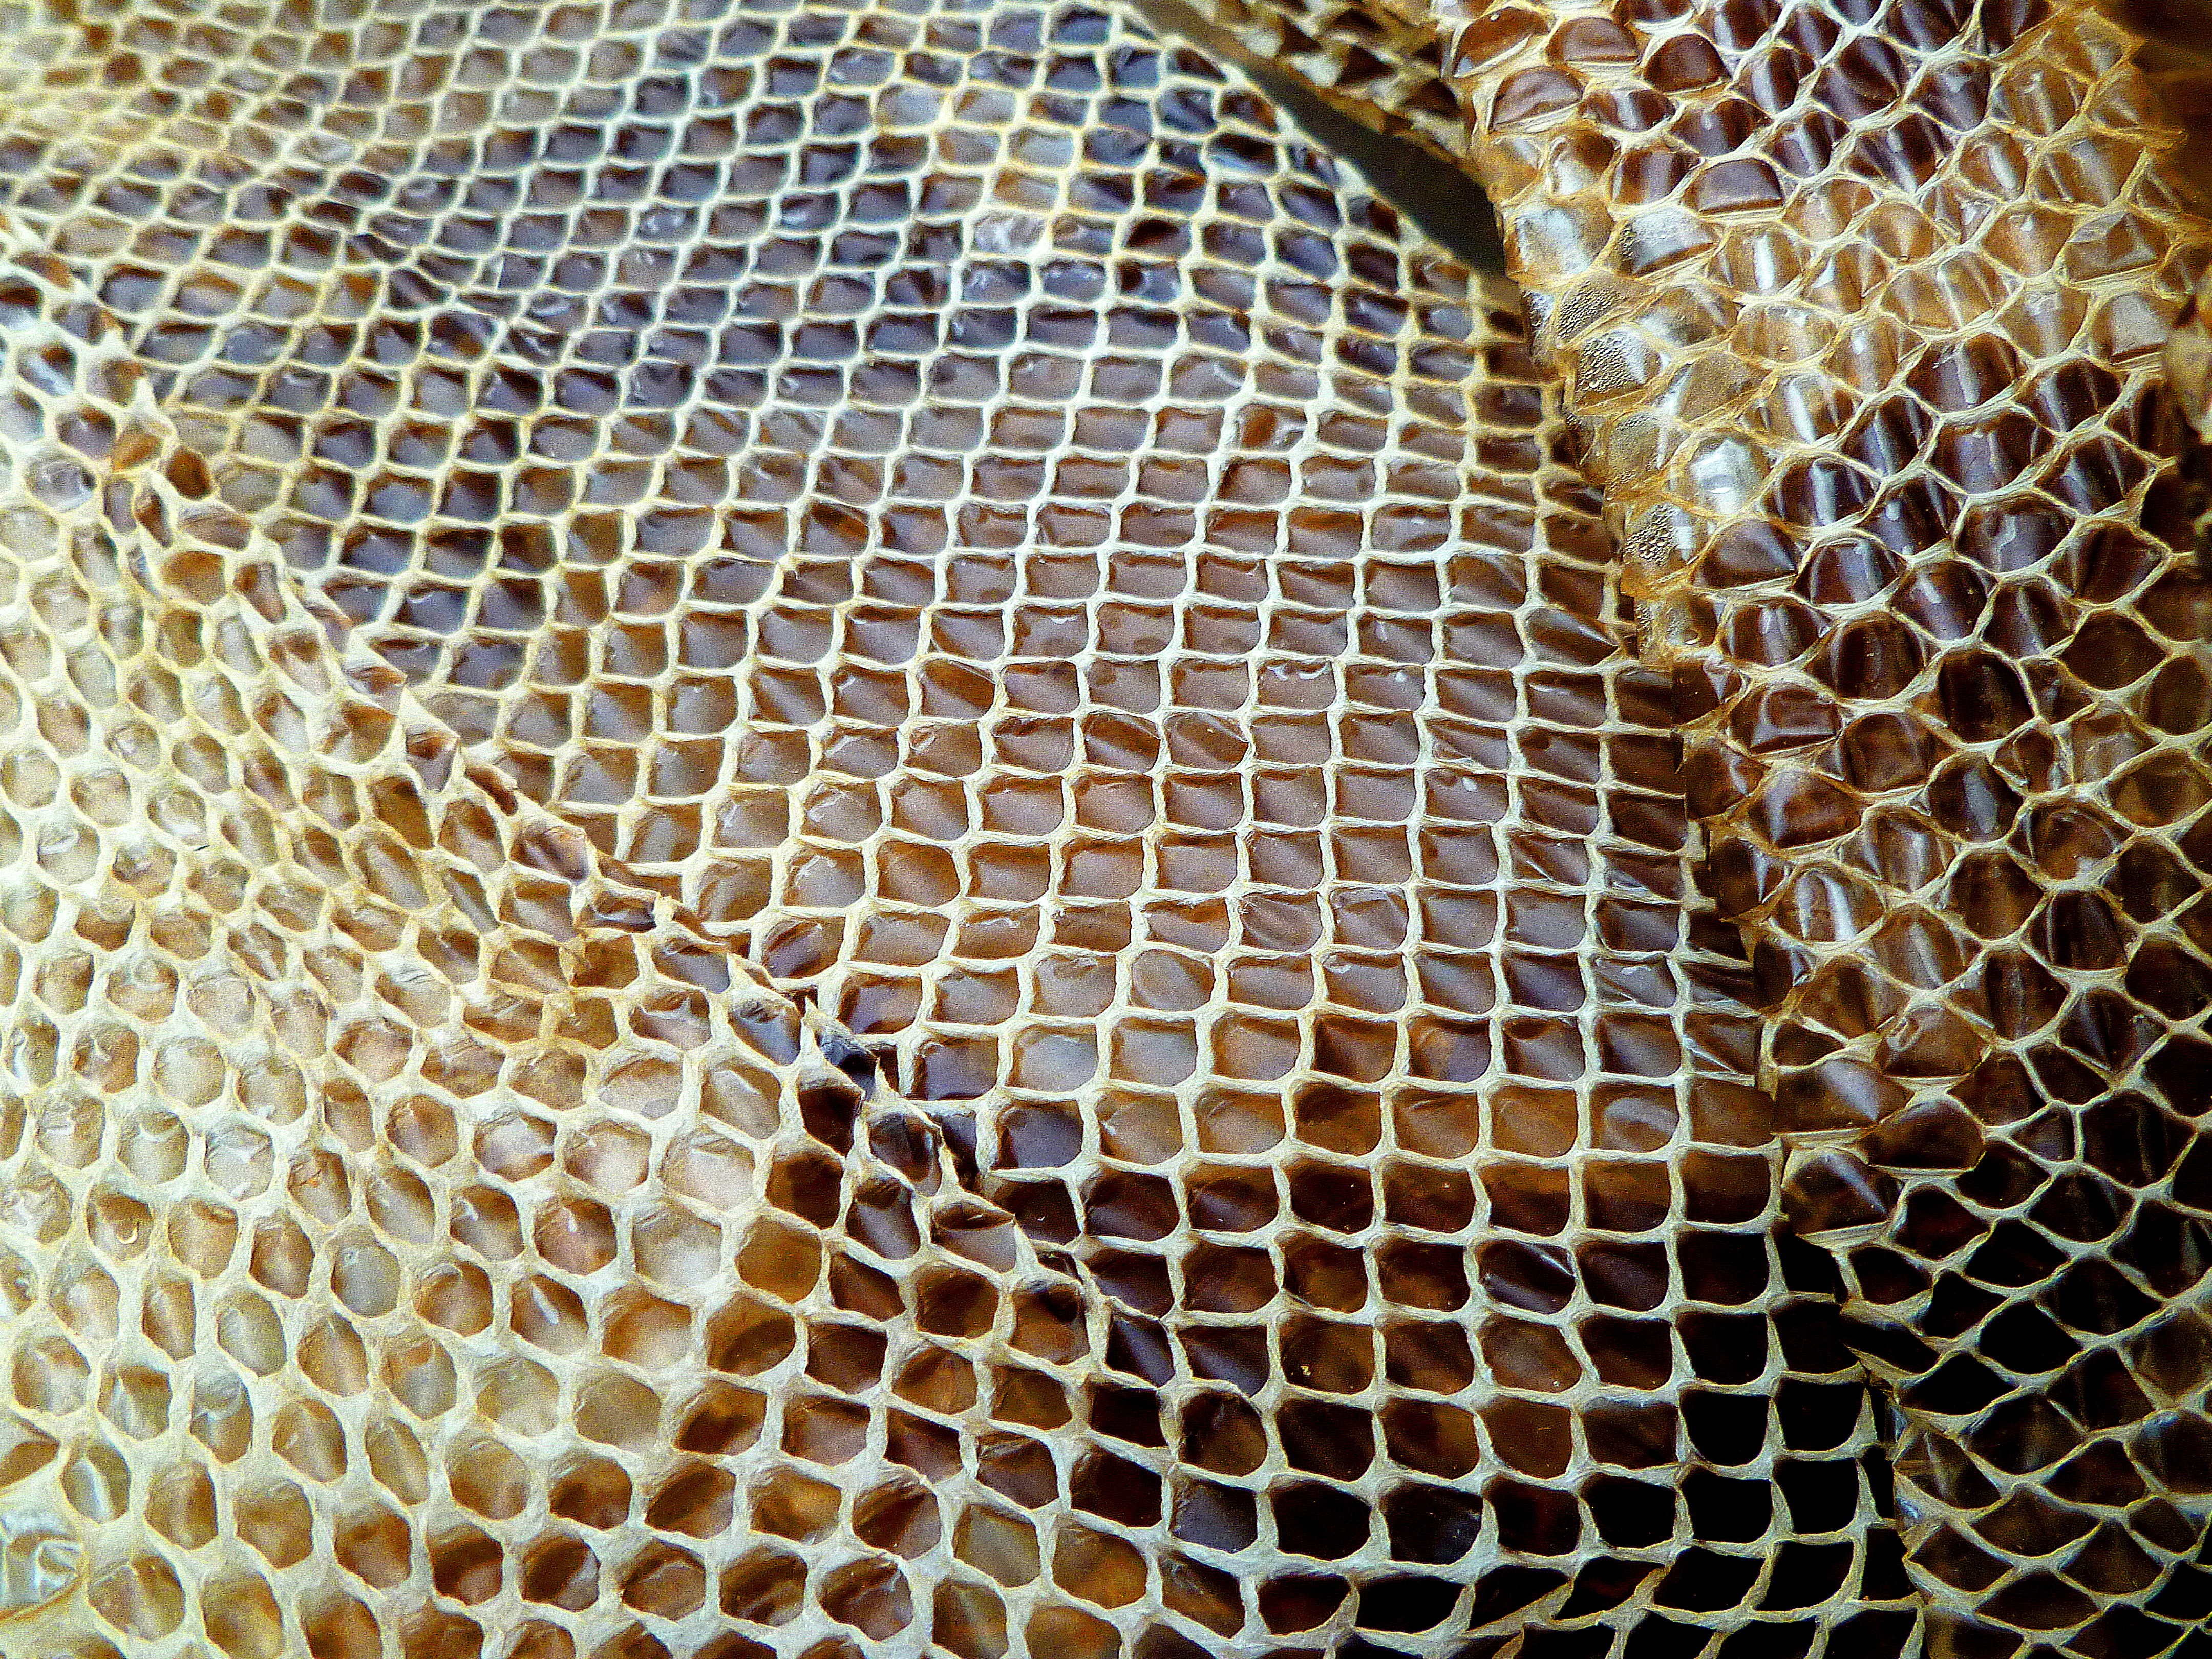
texture, pattern, insect, reptile, dried, fauna, invertebrate, design, bee, honeycomb, honey bee, shedding, snakeskin, membrane winged insect